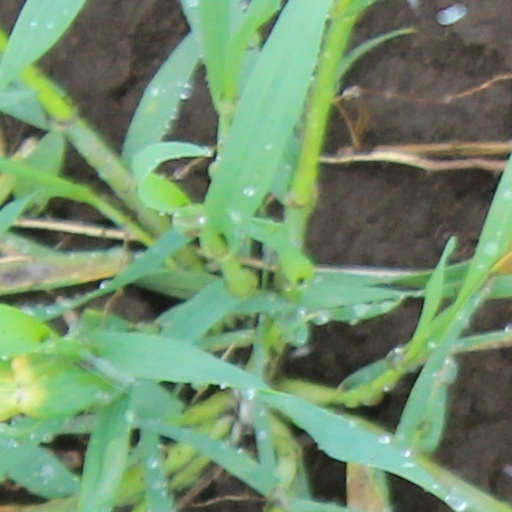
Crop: wheat